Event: Nepal Earthquake
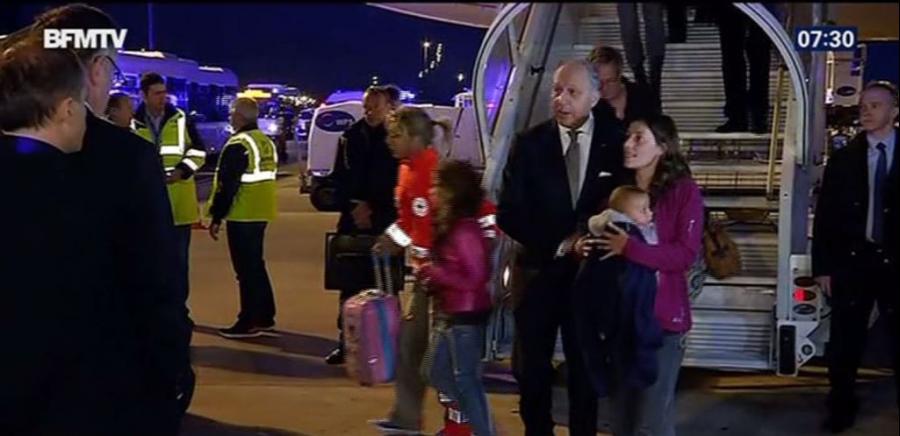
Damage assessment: no_damage